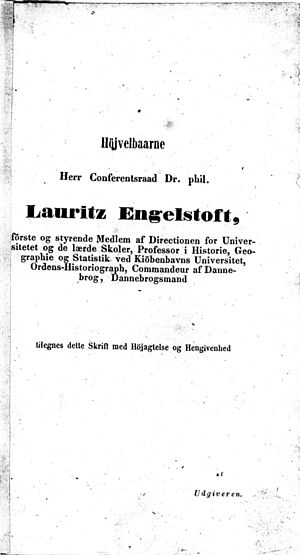
Laurids Engelstoft / Karriere
I 1845 udkom det første bind af J.R. Hübertz: Aktstykker vedkommende Staden og Stiftet Aarhus og skulle have haft denne dedikation til Engelstoft. Professoren blev imidlertid vred over, at Hübertz fejlagtigt kaldte ham "förste og styrende Medlem af Directionen for Universitetet og de lærde Skoler", og dedikationen blev fjernet fra bogen.
Laurids Engelstoft var en dansk historiker.